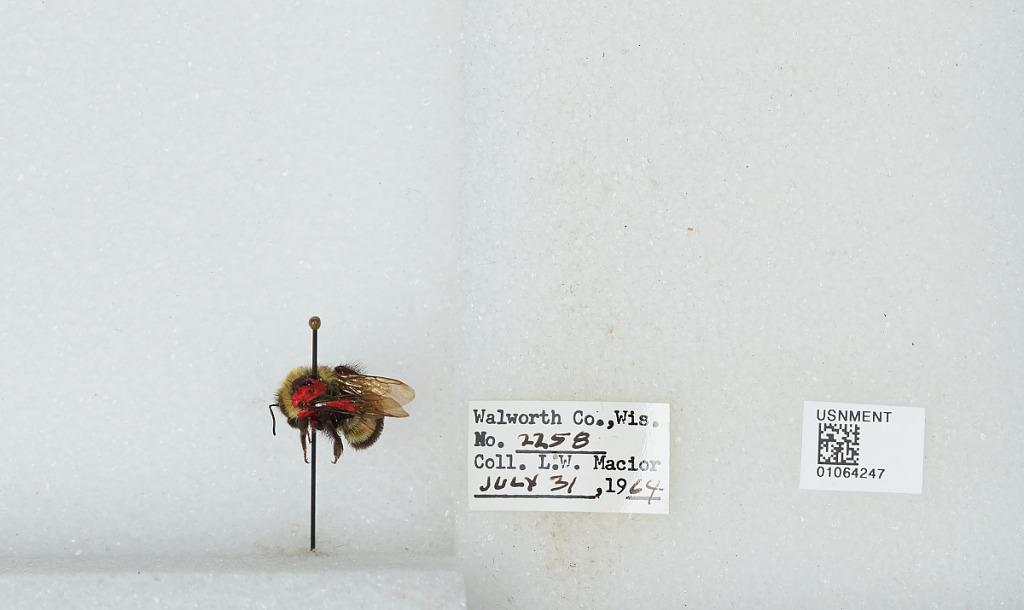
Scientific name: Bombus (Bombus) affinis Cresson
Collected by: L. Macior
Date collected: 1964-7-31
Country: United States
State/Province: Wisconsin
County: Walworth
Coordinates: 42.67, -88.54